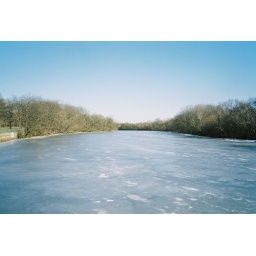
Charles river completely frozen over at Greenough road near the Watertown arsenal